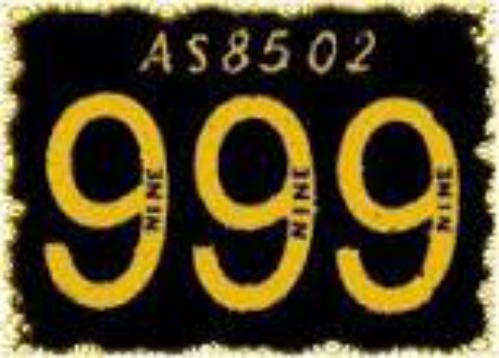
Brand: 999
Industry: Medical